MediaGoblin

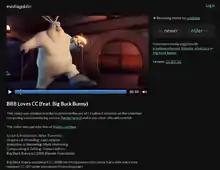
MediaGoblin licensing options, featuring Big Buck Bunny.

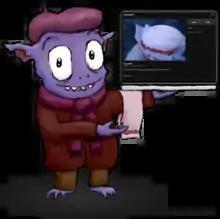
Gavroche, the mascot of GNU MediaGoblin.

The project mascot is a purple goblin called Gavroche wearing clothing that resembles a stereotypical artist costume.